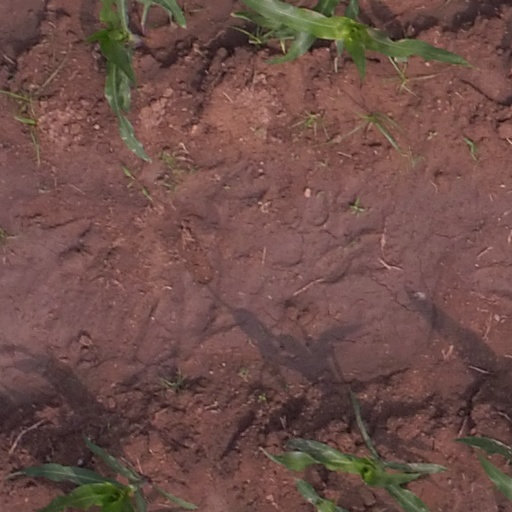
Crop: maize; corn